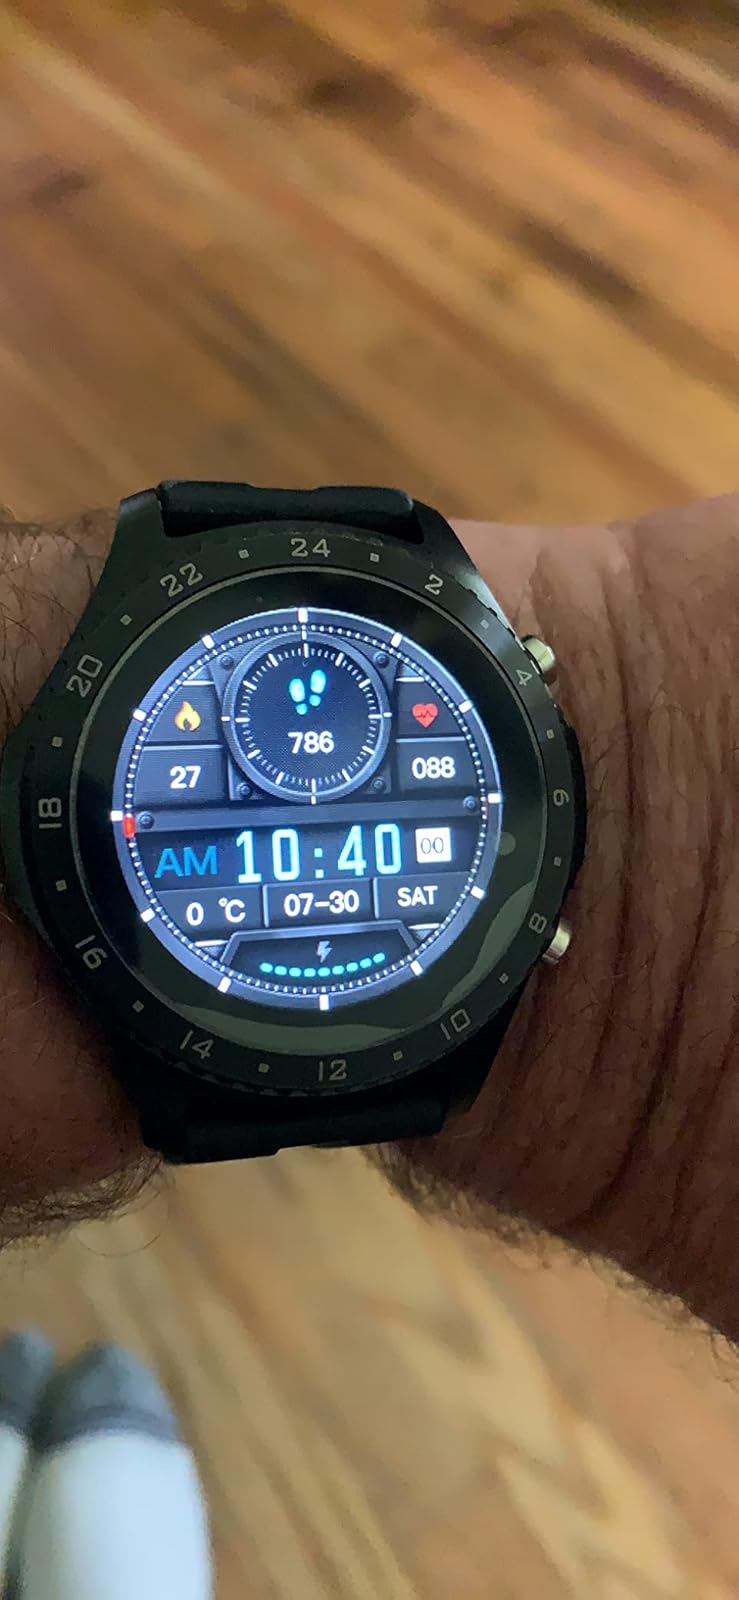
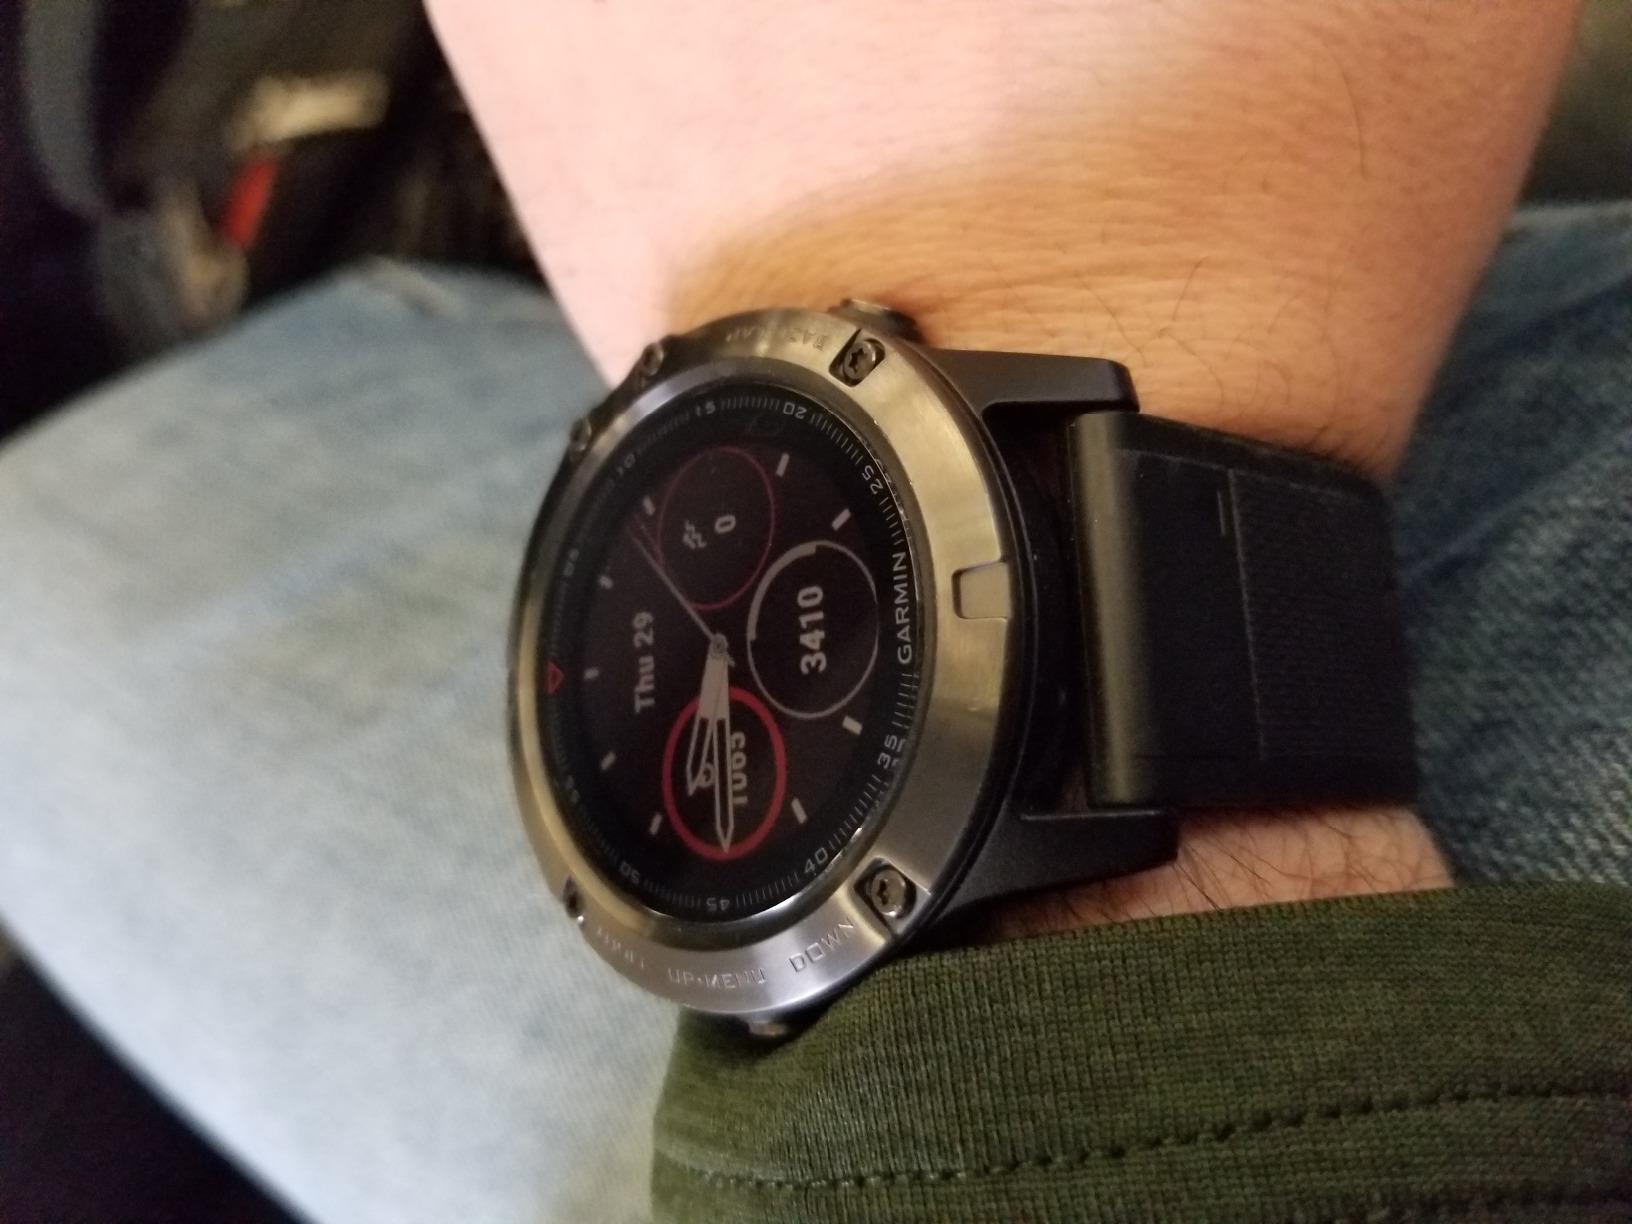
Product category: smartwatch
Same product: no